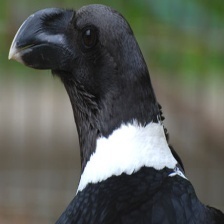
Species: WHITE NECKED RAVEN
Scientific name: CORVUS ALBICOLLIS